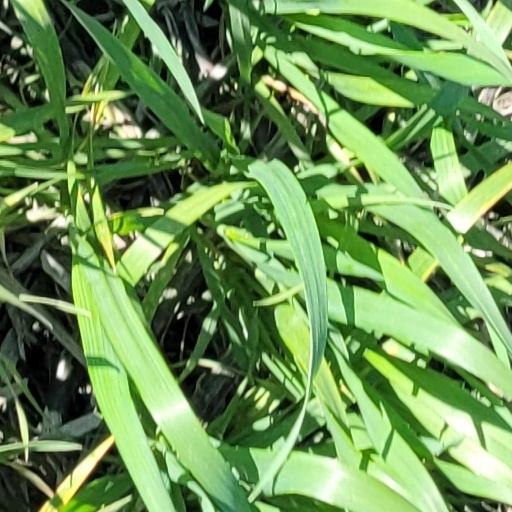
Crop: wheat